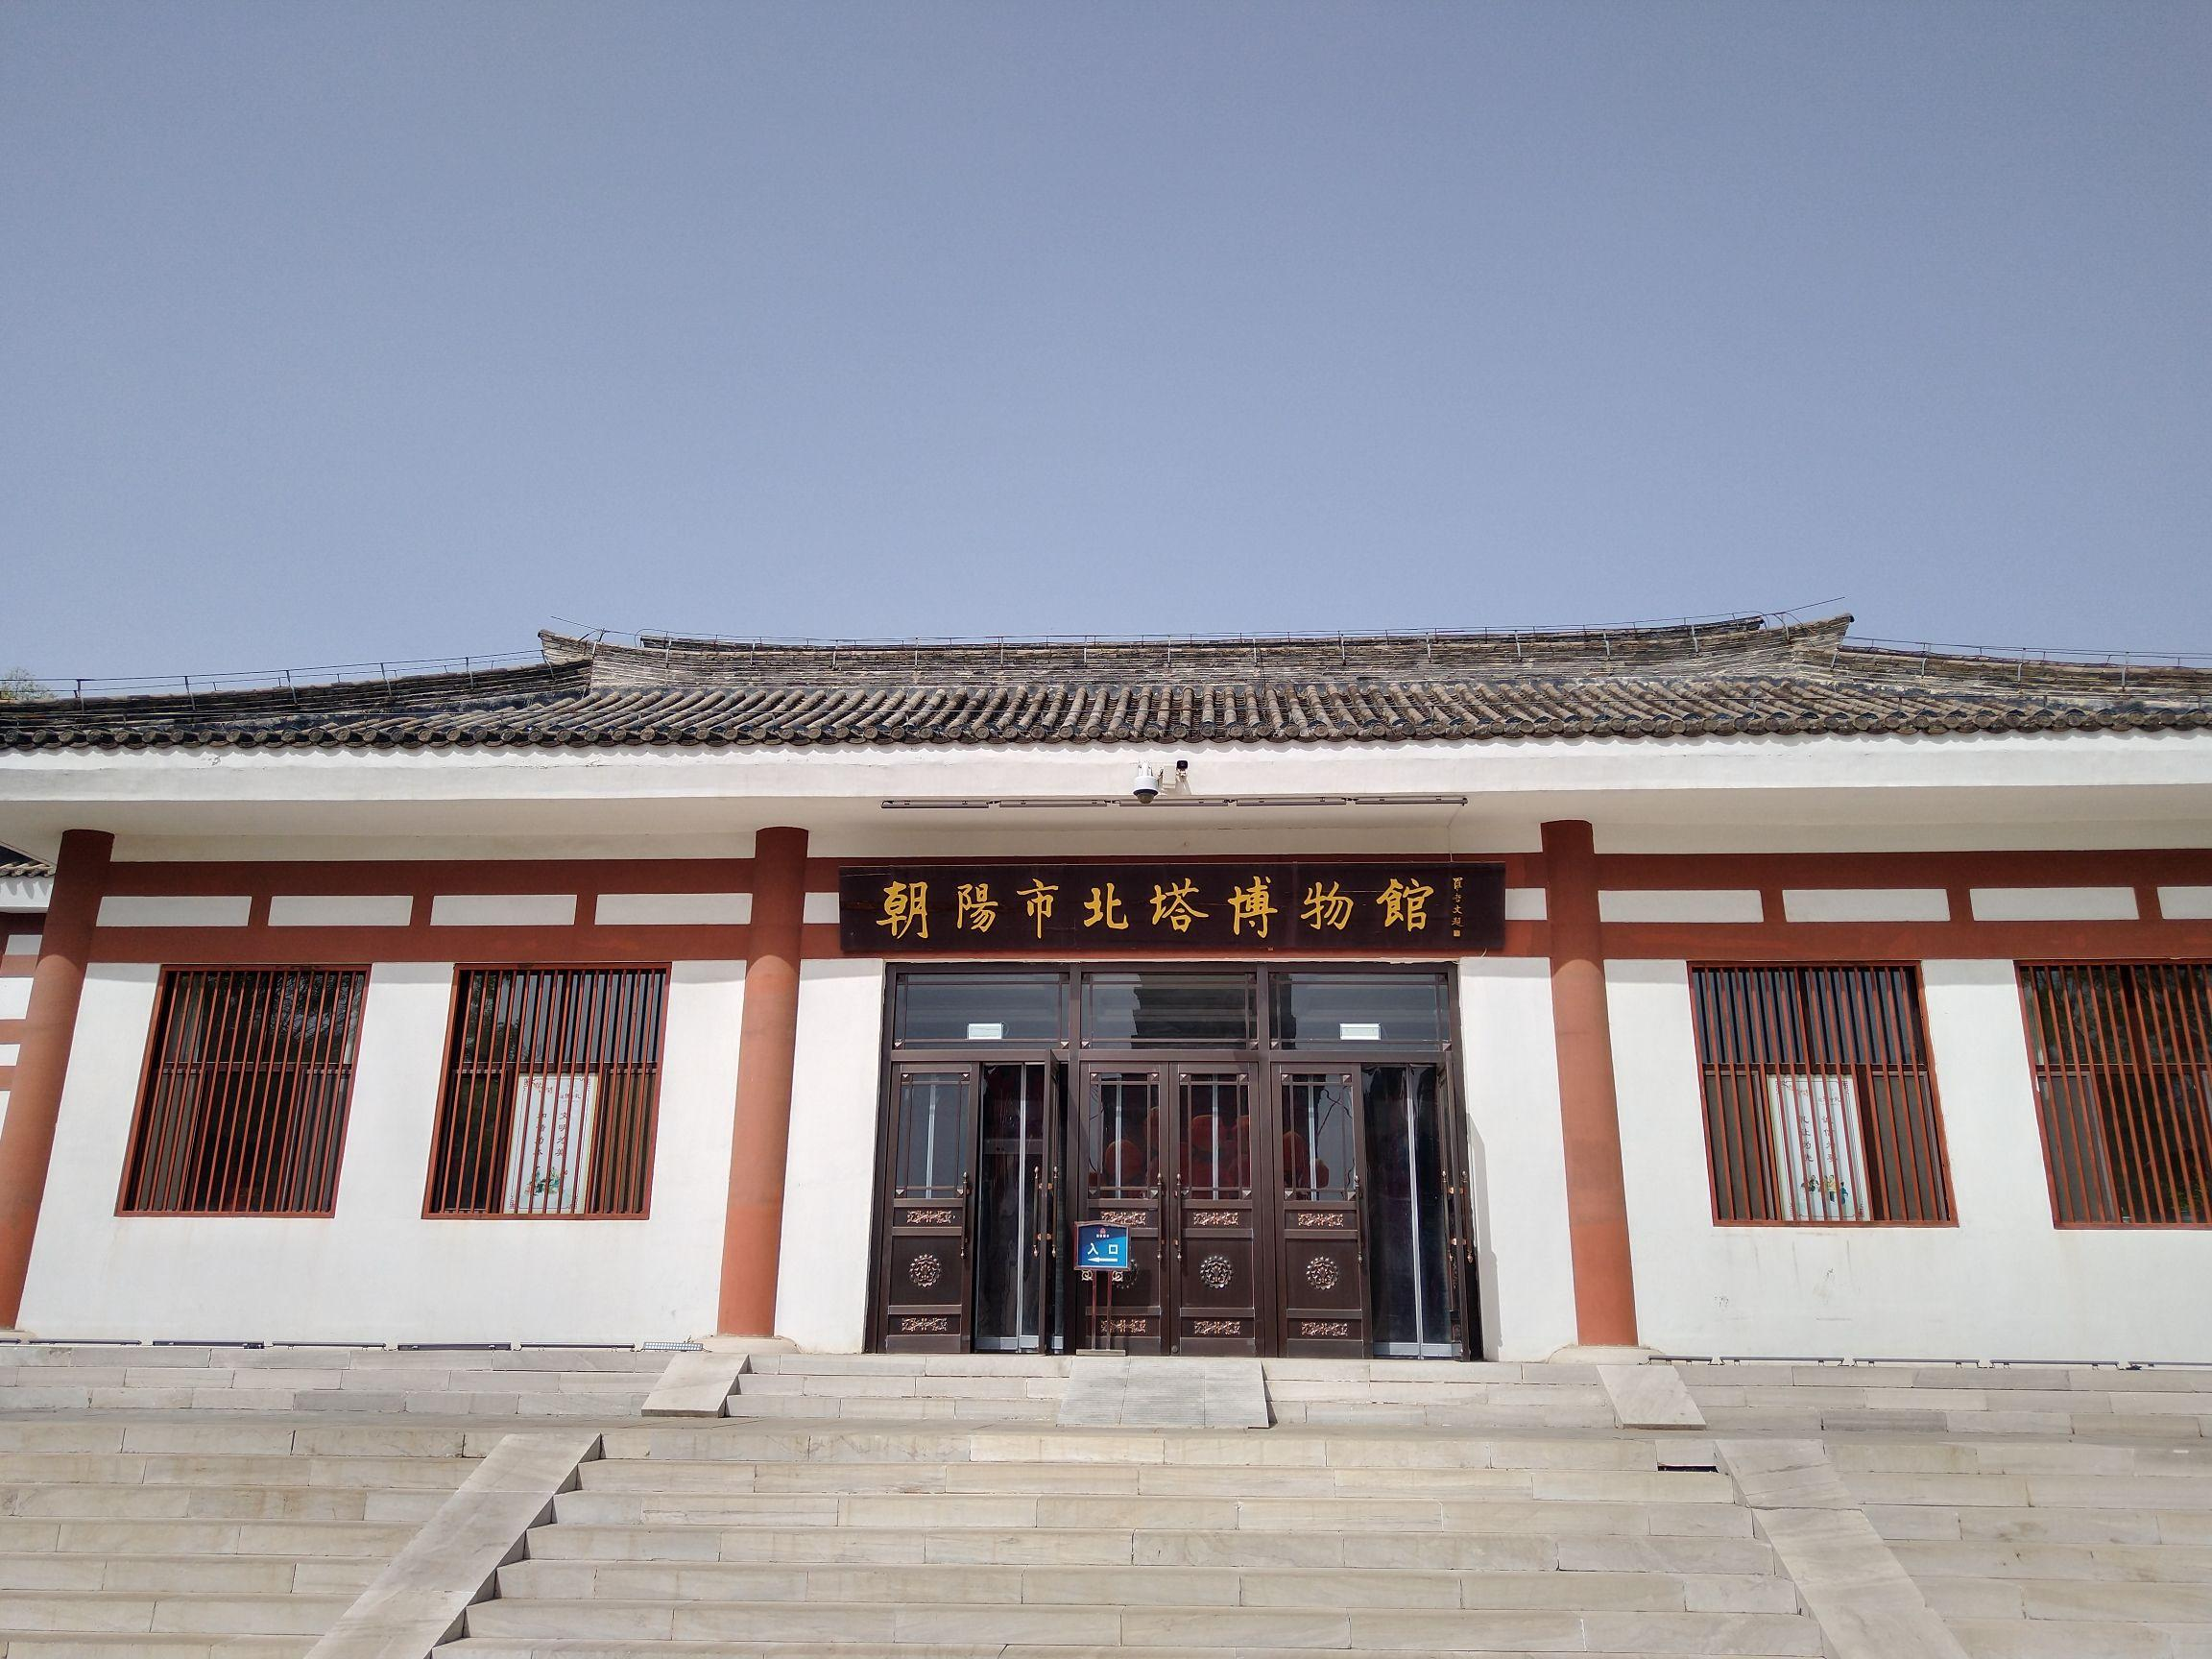
地标名称：朝阳市北塔博物馆
所在城市：朝阳市·双塔区